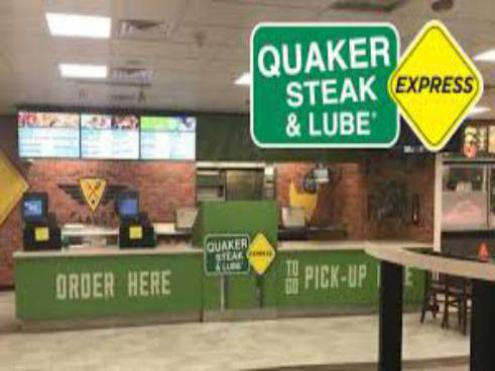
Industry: Food